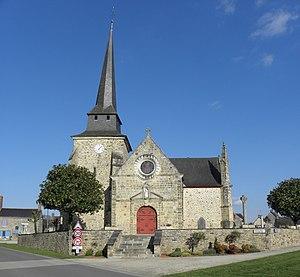
Église Saint-Martin de Moutiers (35). Façade occidentale.
L'église Saint-Martin est une église catholique située à Moutiers, dans le département d'Ille-et-Vilaine, en France. Elle a été inscrite au titre des monuments historiques par arrêté du 15 juin 1977.